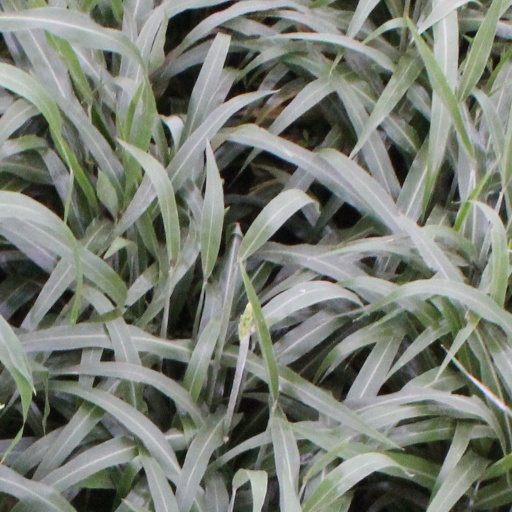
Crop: sorghum